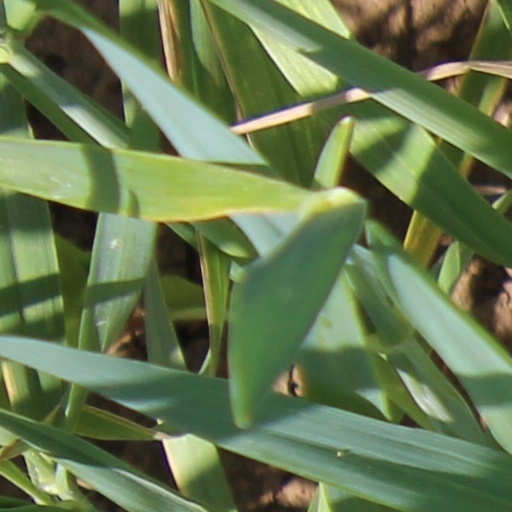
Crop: wheat